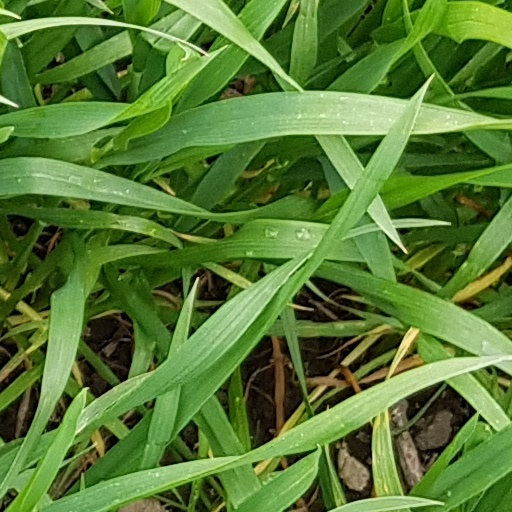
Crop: wheat